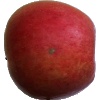
Label: apple_crimson_snow